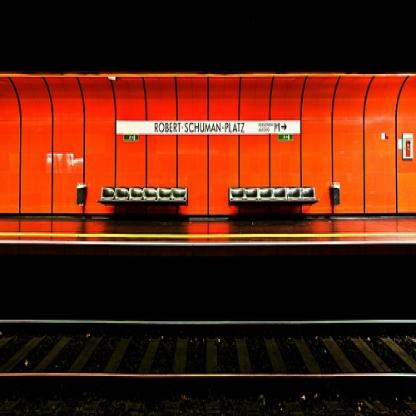
Scene: Indoor